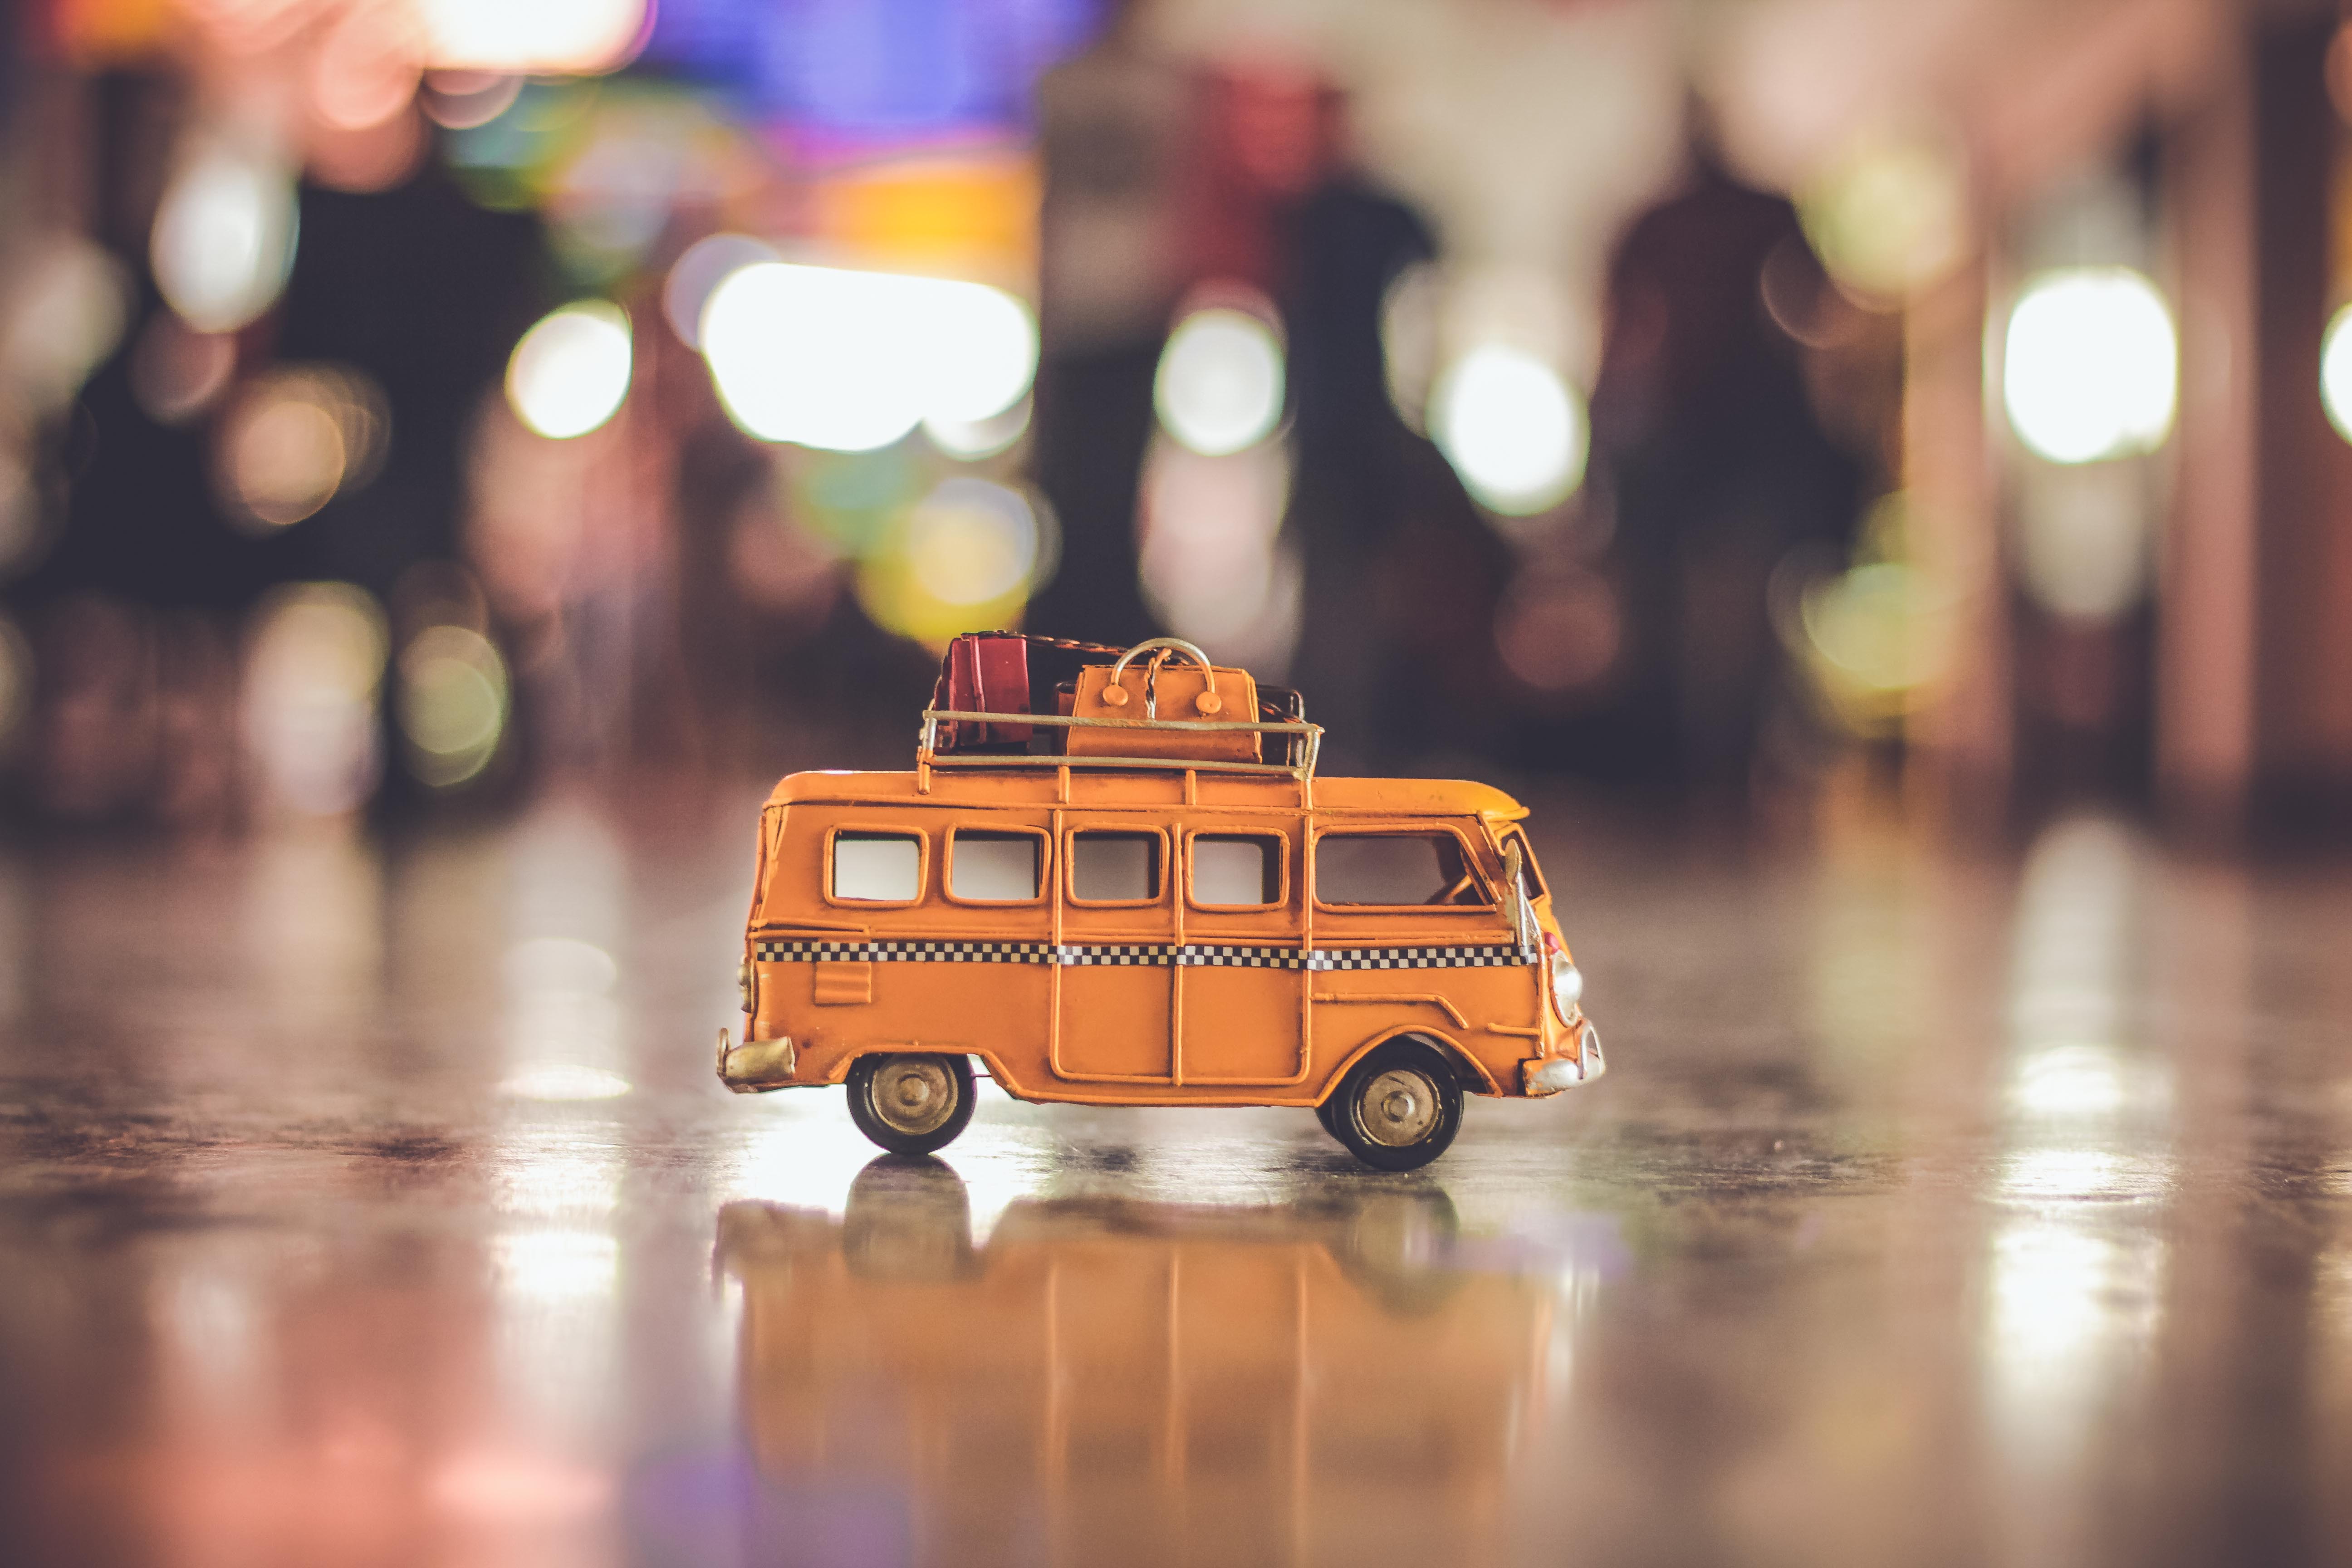
toy, van, airport, fun, toys, kid toy, cute, cool, yellow, nice, people, travel, traveling, adventure, trip, enjoy, joy, reflection, car, vehicle